The English Roses

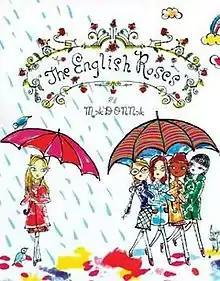
"The English Roses" book cover

The English Roses is a children's picture book written by American entertainer Madonna, released on September 15, 2003, by Callaway Arts & Entertainment. Jeffrey Fulvimari illustrated the book with line drawings. A moral tale, it tells the story of four friends who are jealous of a girl called Binah. However, they come to know that Binah's life is not easy and decide to include her in their group.